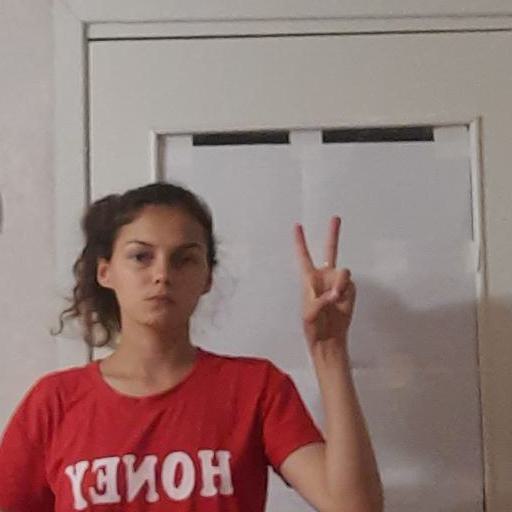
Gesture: peace